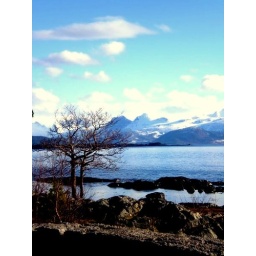
The closest beach to my house in norway